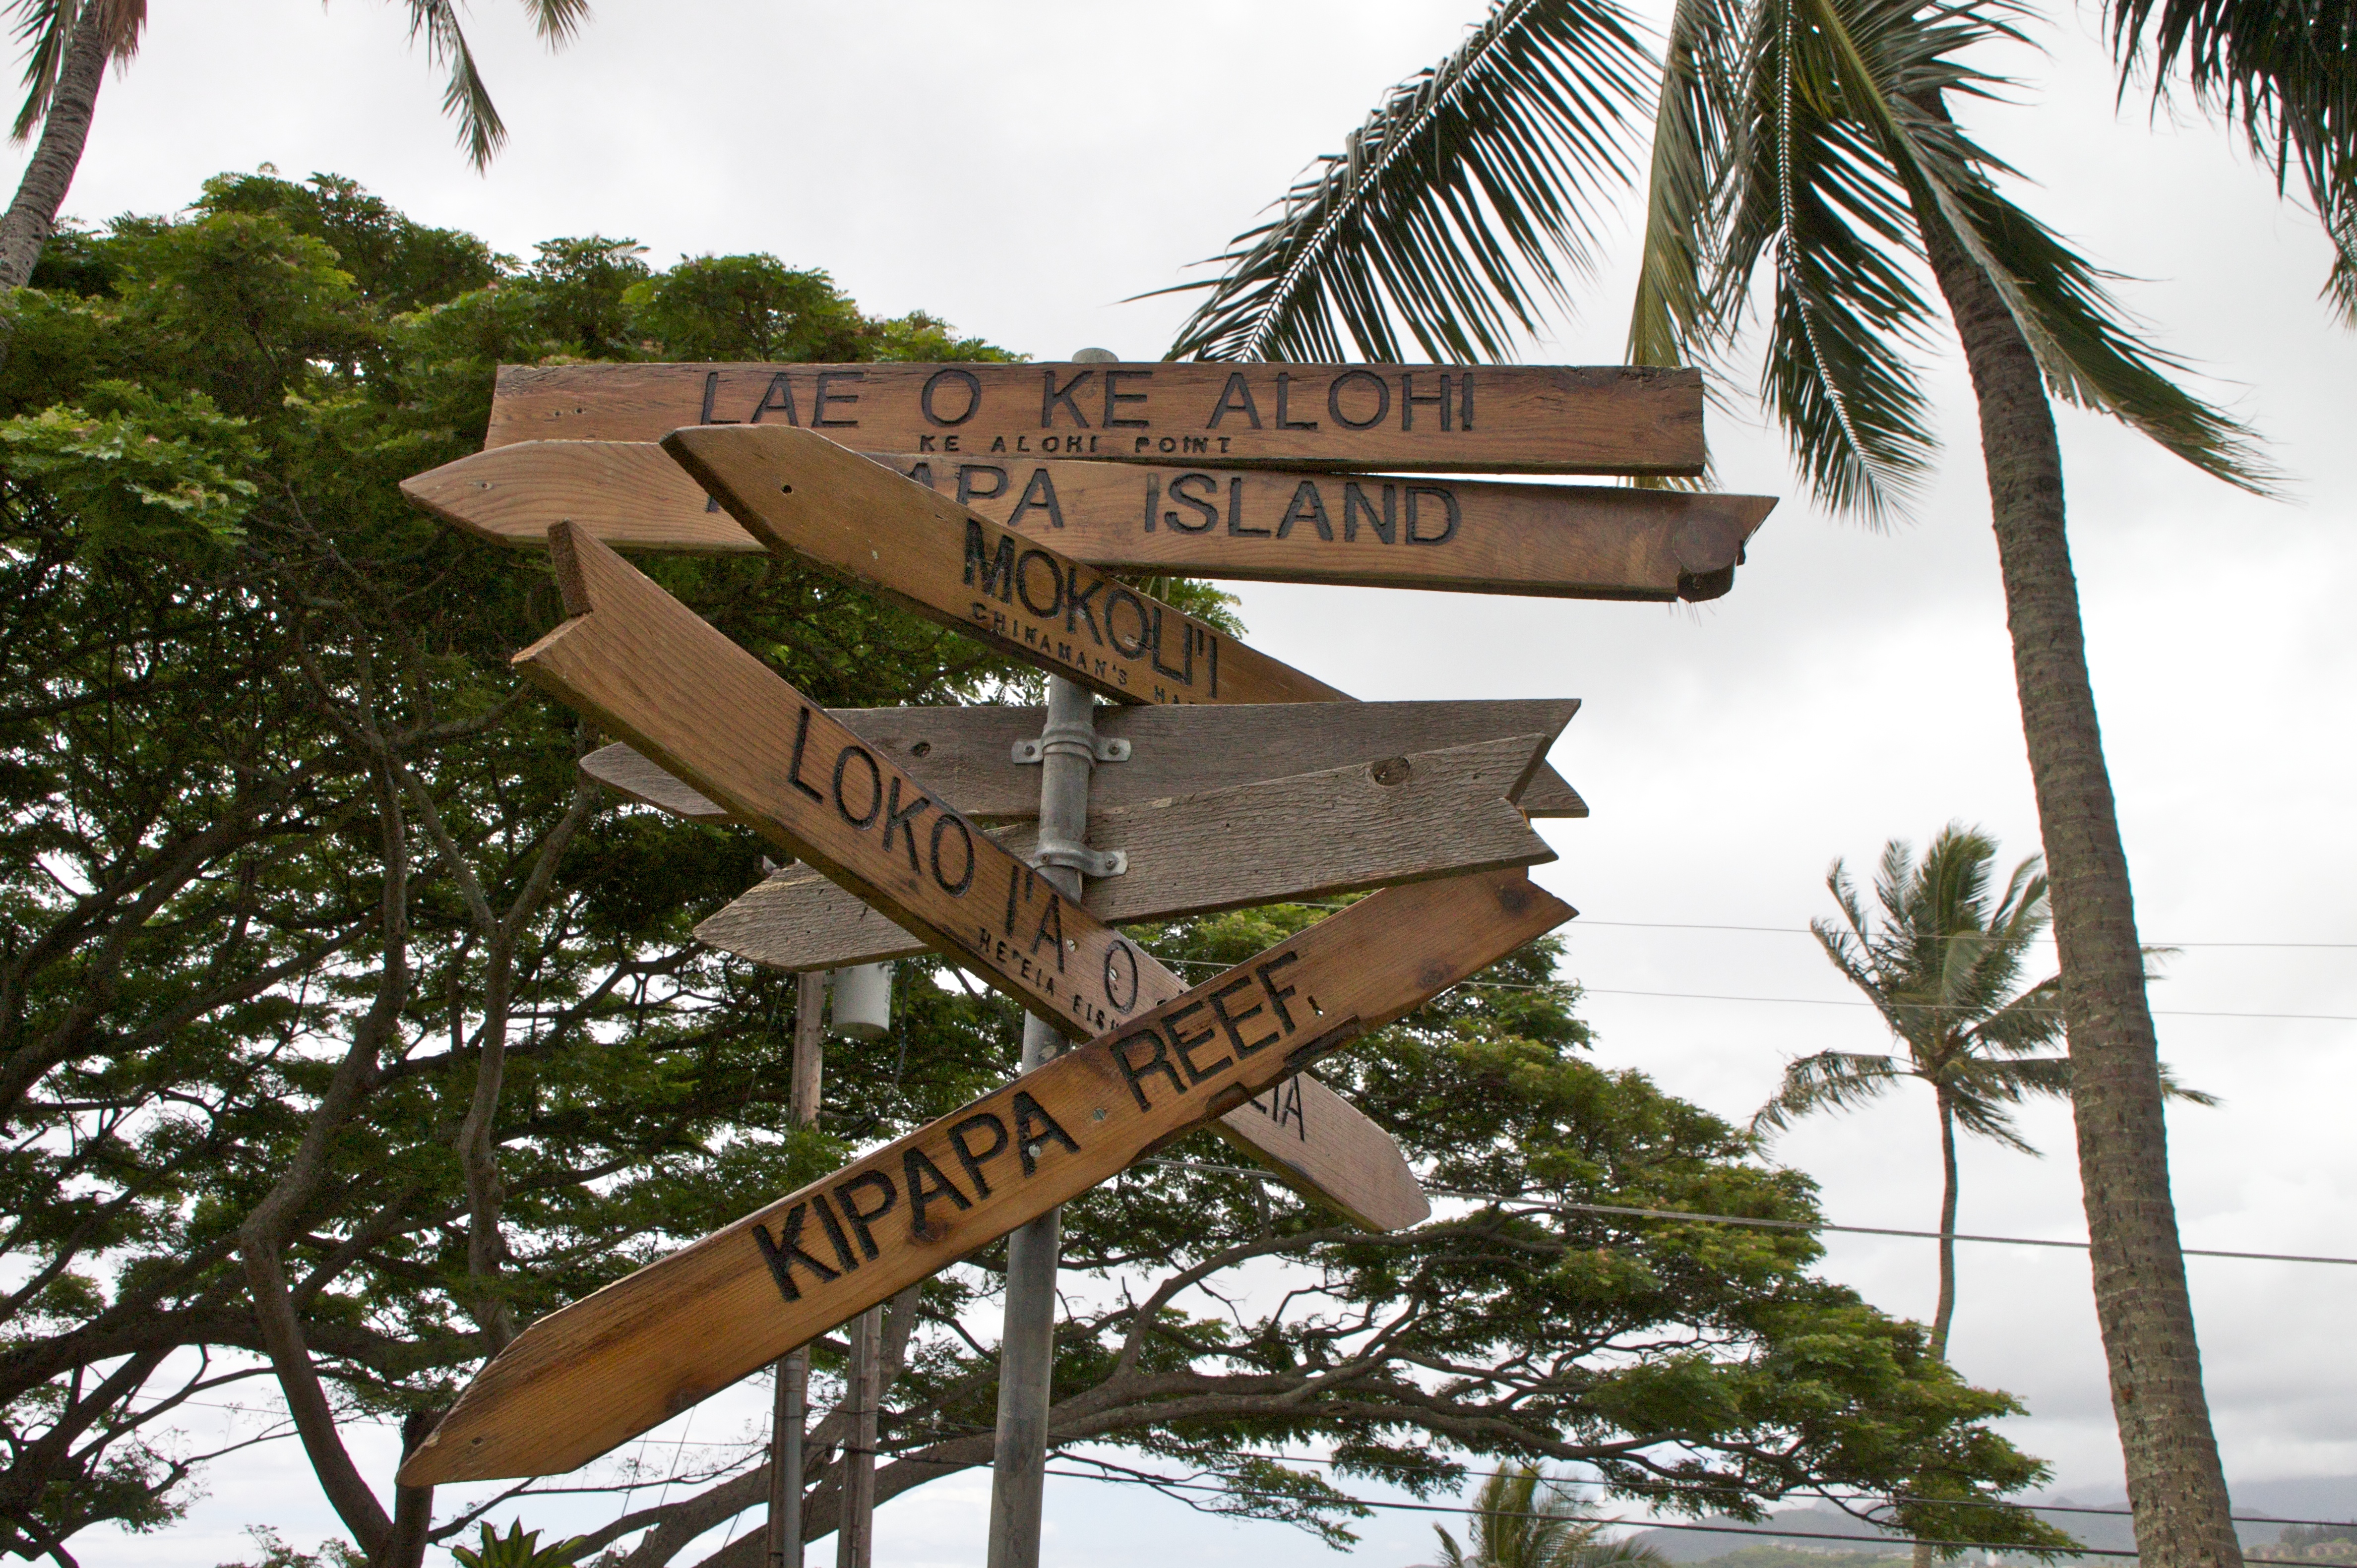
tree, 18270mm, arecales